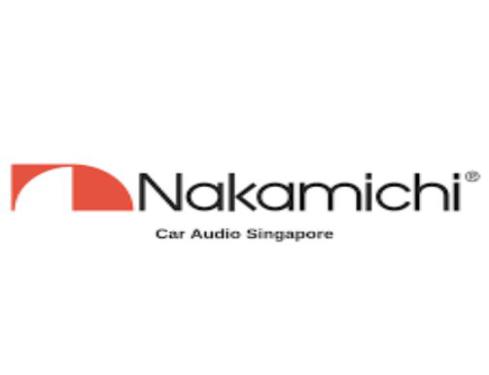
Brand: nakamichi-2
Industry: Necessities